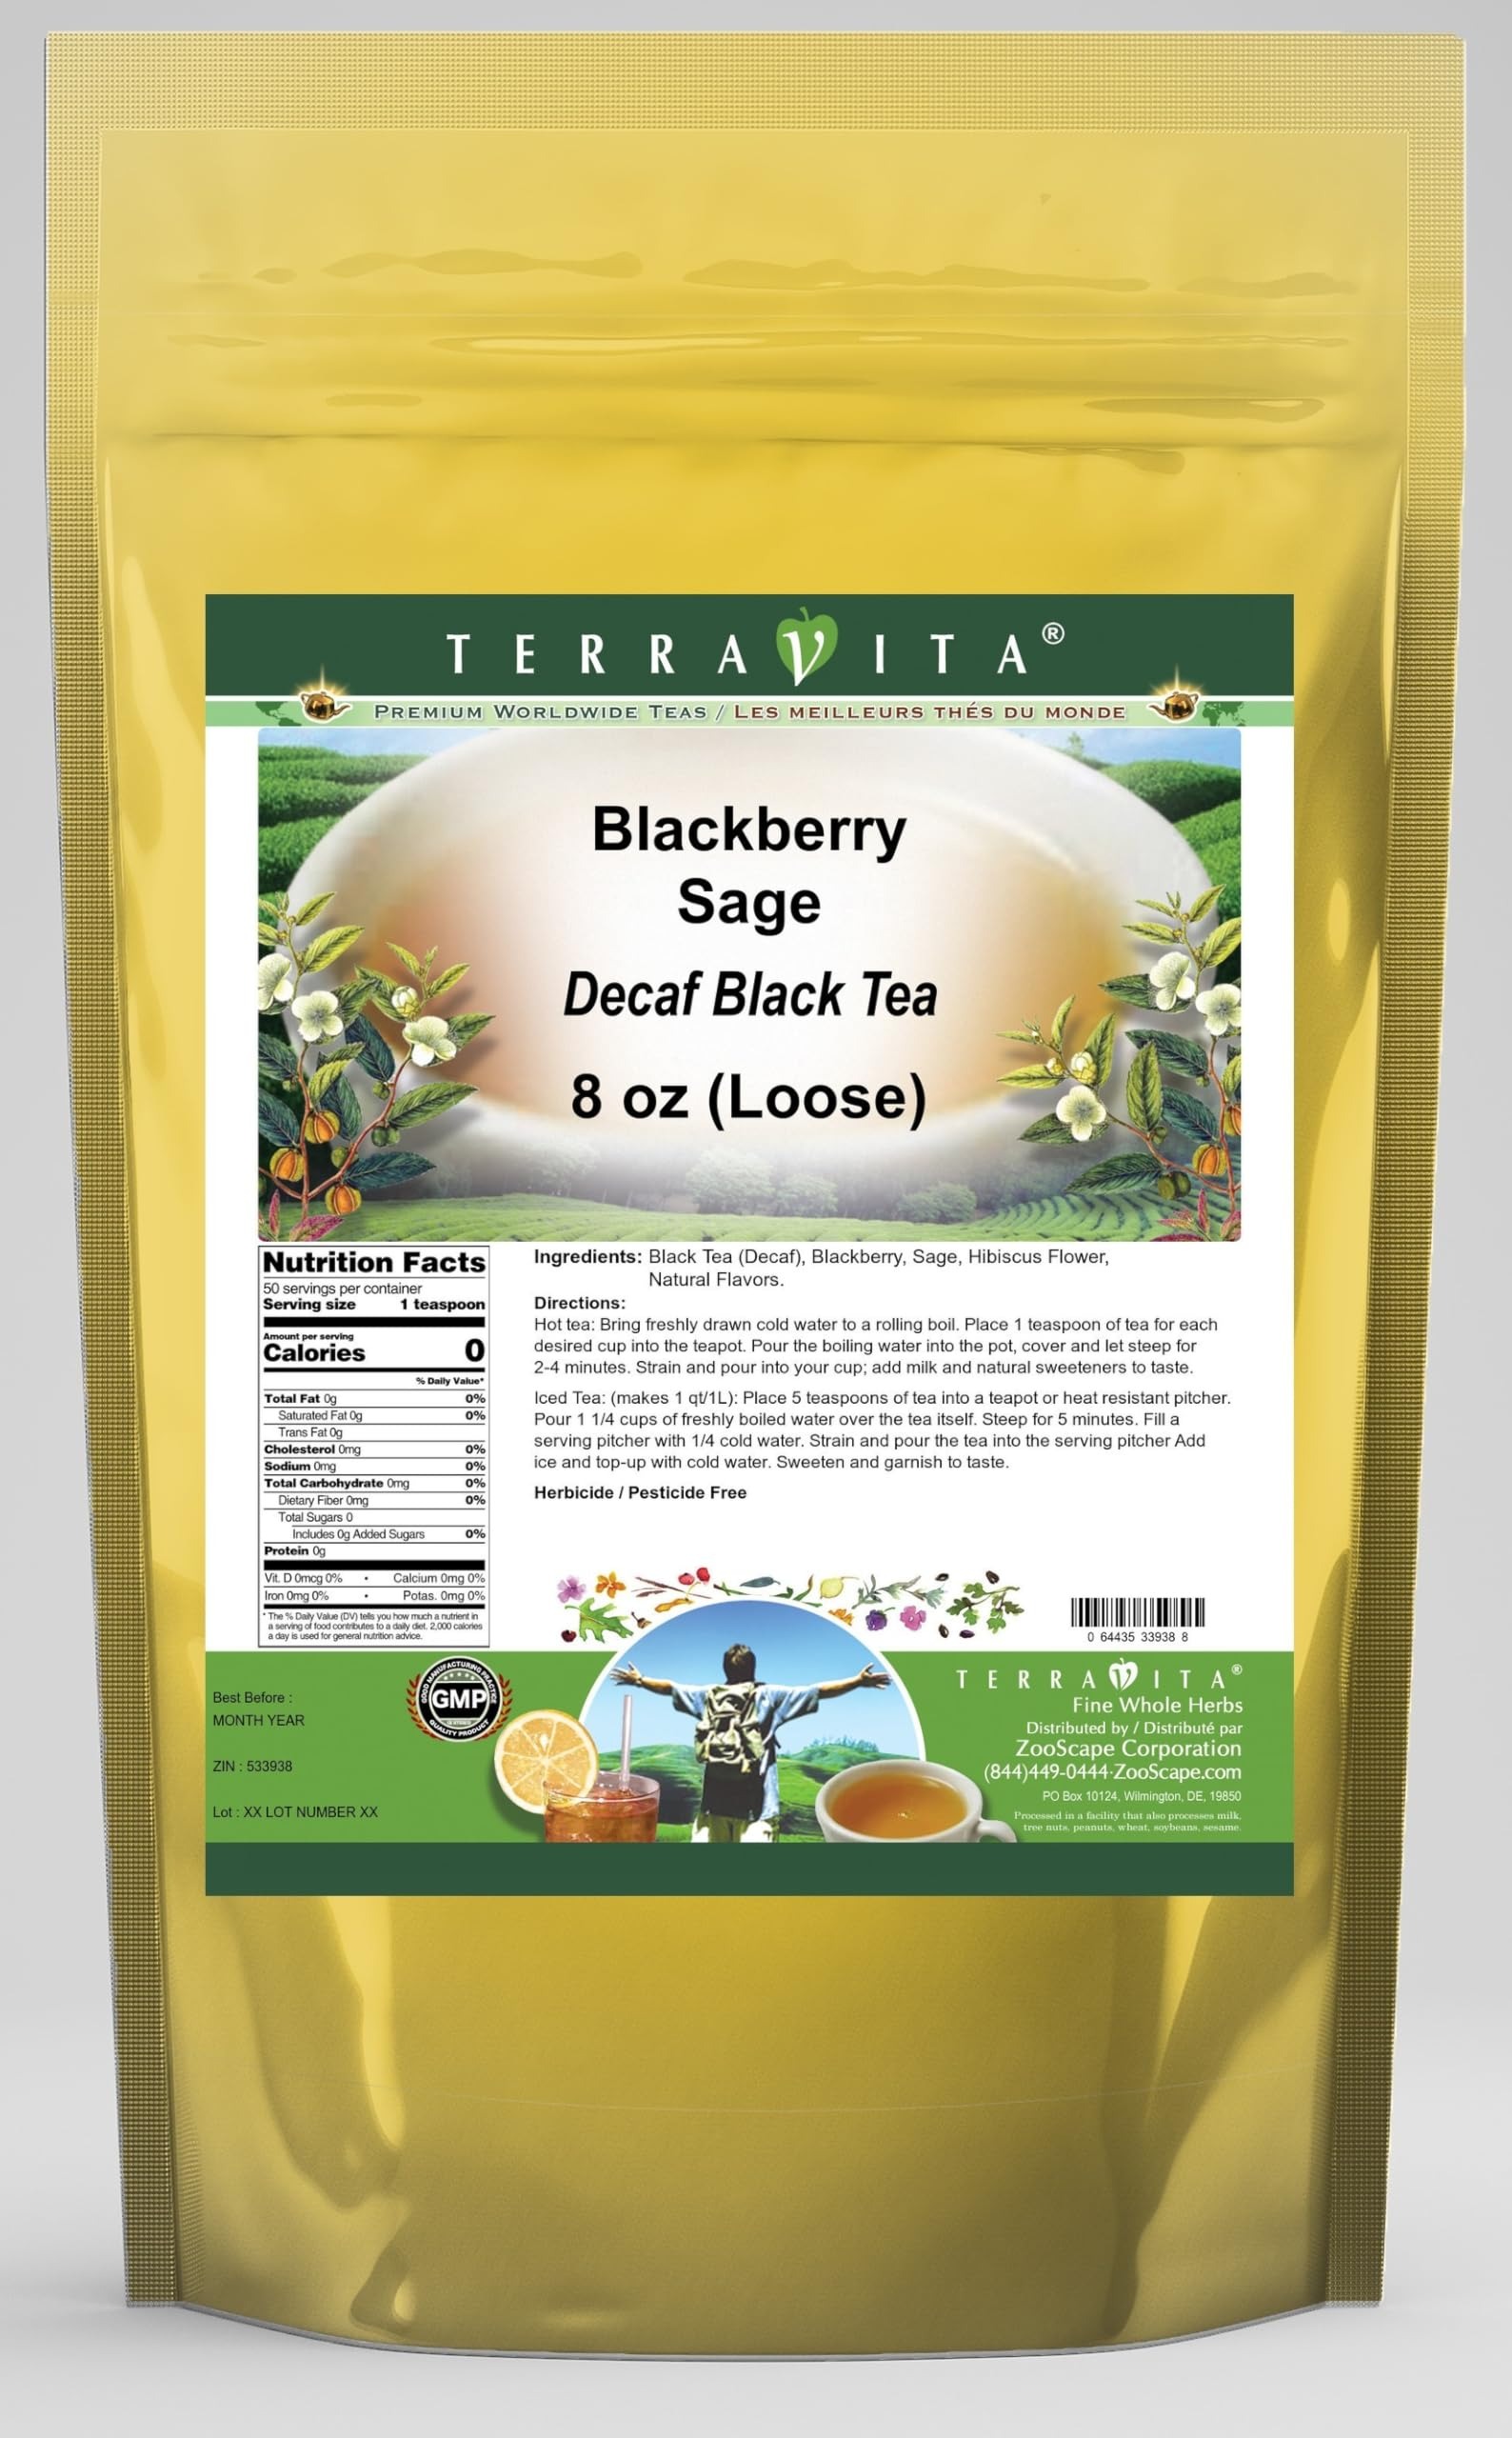
Item Name: Blackberry Sage Decaf Black Tea (Loose) (8 oz, ZIN: 533938) - 2 Pack
Bullet Point 1: Our Blackberry Sage Decaf Black Tea is a wonderful flavored decaffeinated Black tea with Blackberry, Sage and Hibiscus Flower. You will enjoy the simple and elegant Blackberry Sage taste! - Ingredients: Decaf Black tea, Blackberry, Sage, Hibiscus Flower and Natural Blackberry Sage Flavor.
Bullet Point 2: No fillers.
Bullet Point 3: Manufacturer: TerraVita
Bullet Point 4: Size: 8 oz
Bullet Point 5: Loose Leaf Black Tea - Packed in a convenient upright pouch!
Product Description: Our Blackberry Sage Decaf Black Tea is a wonderful flavored decaffeinated Black tea with Blackberry, Sage and Hibiscus Flower. You will enjoy the simple and elegant Blackberry Sage taste! - Ingredients: Decaf Black tea, Blackberry, Sage, Hibiscus Flower and Natural Blackberry Sage Flavor. - Hot tea brewing method: Bring freshly drawn cold water to a rolling boil. Place 1 teaspoon of tea for each desired cup into the teapot. Pour the boiling water into the pot, cover and let steep for 2-4 minutes. Strain and pour into your cup; add milk and natural sweeteners to taste. - Iced tea brewing method: (to make 1 liter/quart): Place 5 teaspoons of tea into a teapot or heat resistant pitcher. Pour 1 1/4 cups of freshly boiled water over the tea itself. Steep for 5 minutes. Fill a serving pitcher with 1/4 cold water. Strain and pour the tea into the serving pitcher Add ice and top-up with cold water. Sweeten and garnish to taste. - TerraVita is an exclusive line of premium-quality, natural source products that use only the finest, purest and most potent ingredients found around the world. TerraVita is hallmarked by the highest possible standards of purity, potency, stability and freshness. All of our products are prepared with the highest elements of quality control, from raw materials through the entire manufacturing process, up to and including the moment that the bottles or bags are sealed for freshness and shipped out to you. Our highest possible standards are certified by independent laboratories and backed by our personal guarantee. - TerraVita exists to meet and ensure your family's health and wellness without the harmful effects of chemicals and health products. We strive to make all of our products affordable and reliable and are constantly searching the market to mainta
Value: 16.0
Unit: Ounce

Price: 88.39